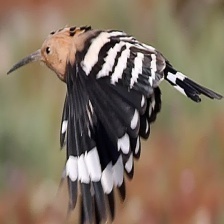
Species: HOOPOES
Scientific name: UPUPIDAE